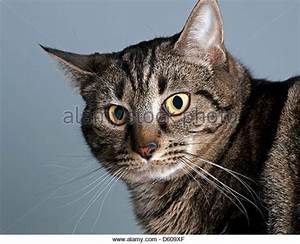
Label: gatto